RAF Kings Cliffe

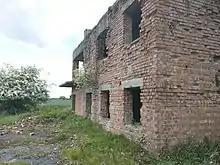
Remains of the control tower at RAF Kings Cliffe

Kings Cliffe was assigned USAAF designation Station 367. It was the most northerly and furthest west of all Eighth Air Force fighter stations. It was in the 1st Air Division heavy bomber base area and more than fifty miles west of any other fighter airfield. In spite of the reduced range of escort flights operating from such a westerly airfield, there does not appear to have been any attempt to move the Group to another site nearer the coast.